Jurong Island

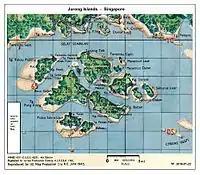
Extract from Singapore Map - 1945

The island was previously a stop on a maritime trade route. Jurong Island used to be a maze of island hideouts frequented by raiding pirates. Later in the early 19th century, entrepreneurs trading gambier altered the area for large scale settlement. In 1848 a British surveyor, John Turnbull Thomson, mentioned there were numerous Chinese and Malay villages in Jurong.